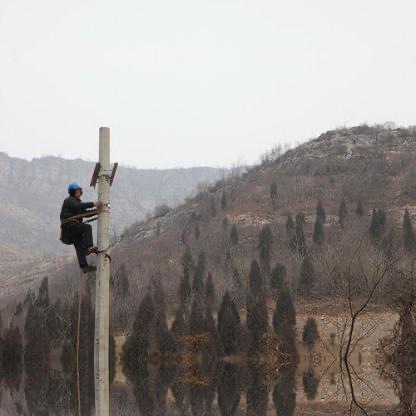
Objects in the image:
label: helmet